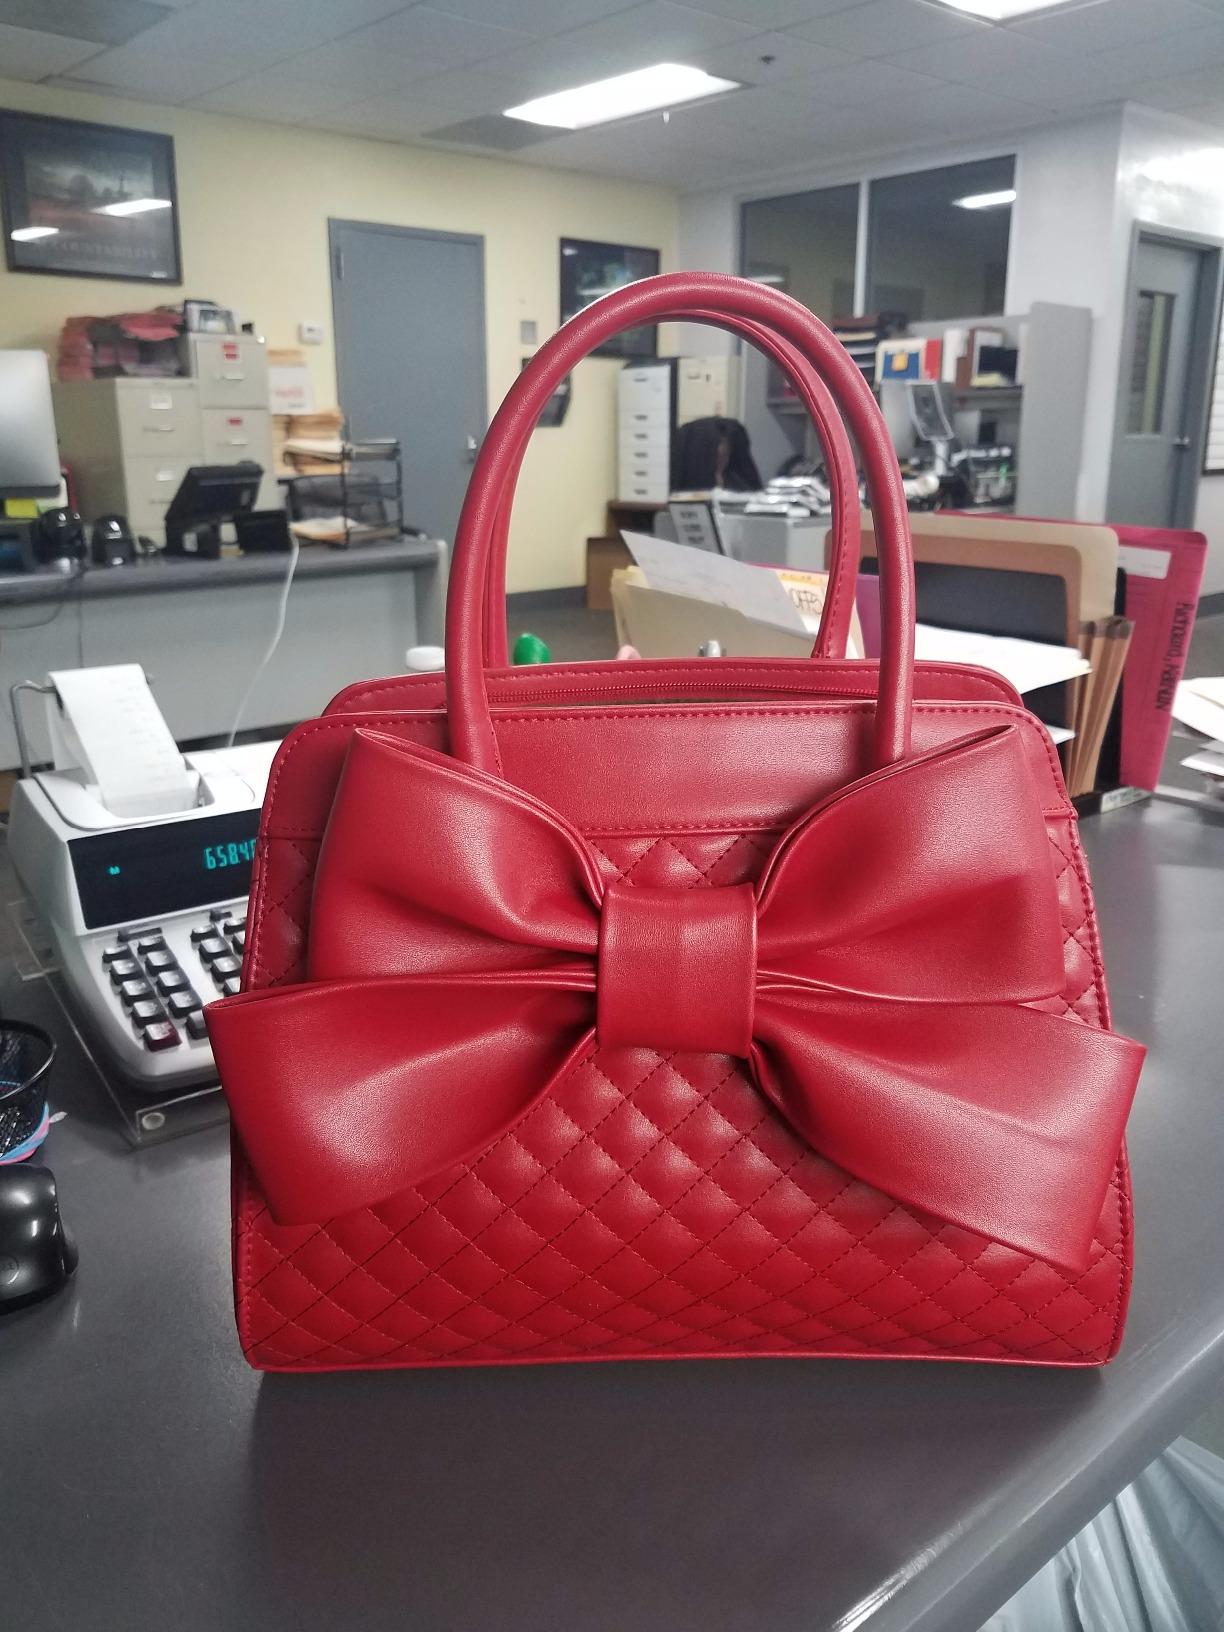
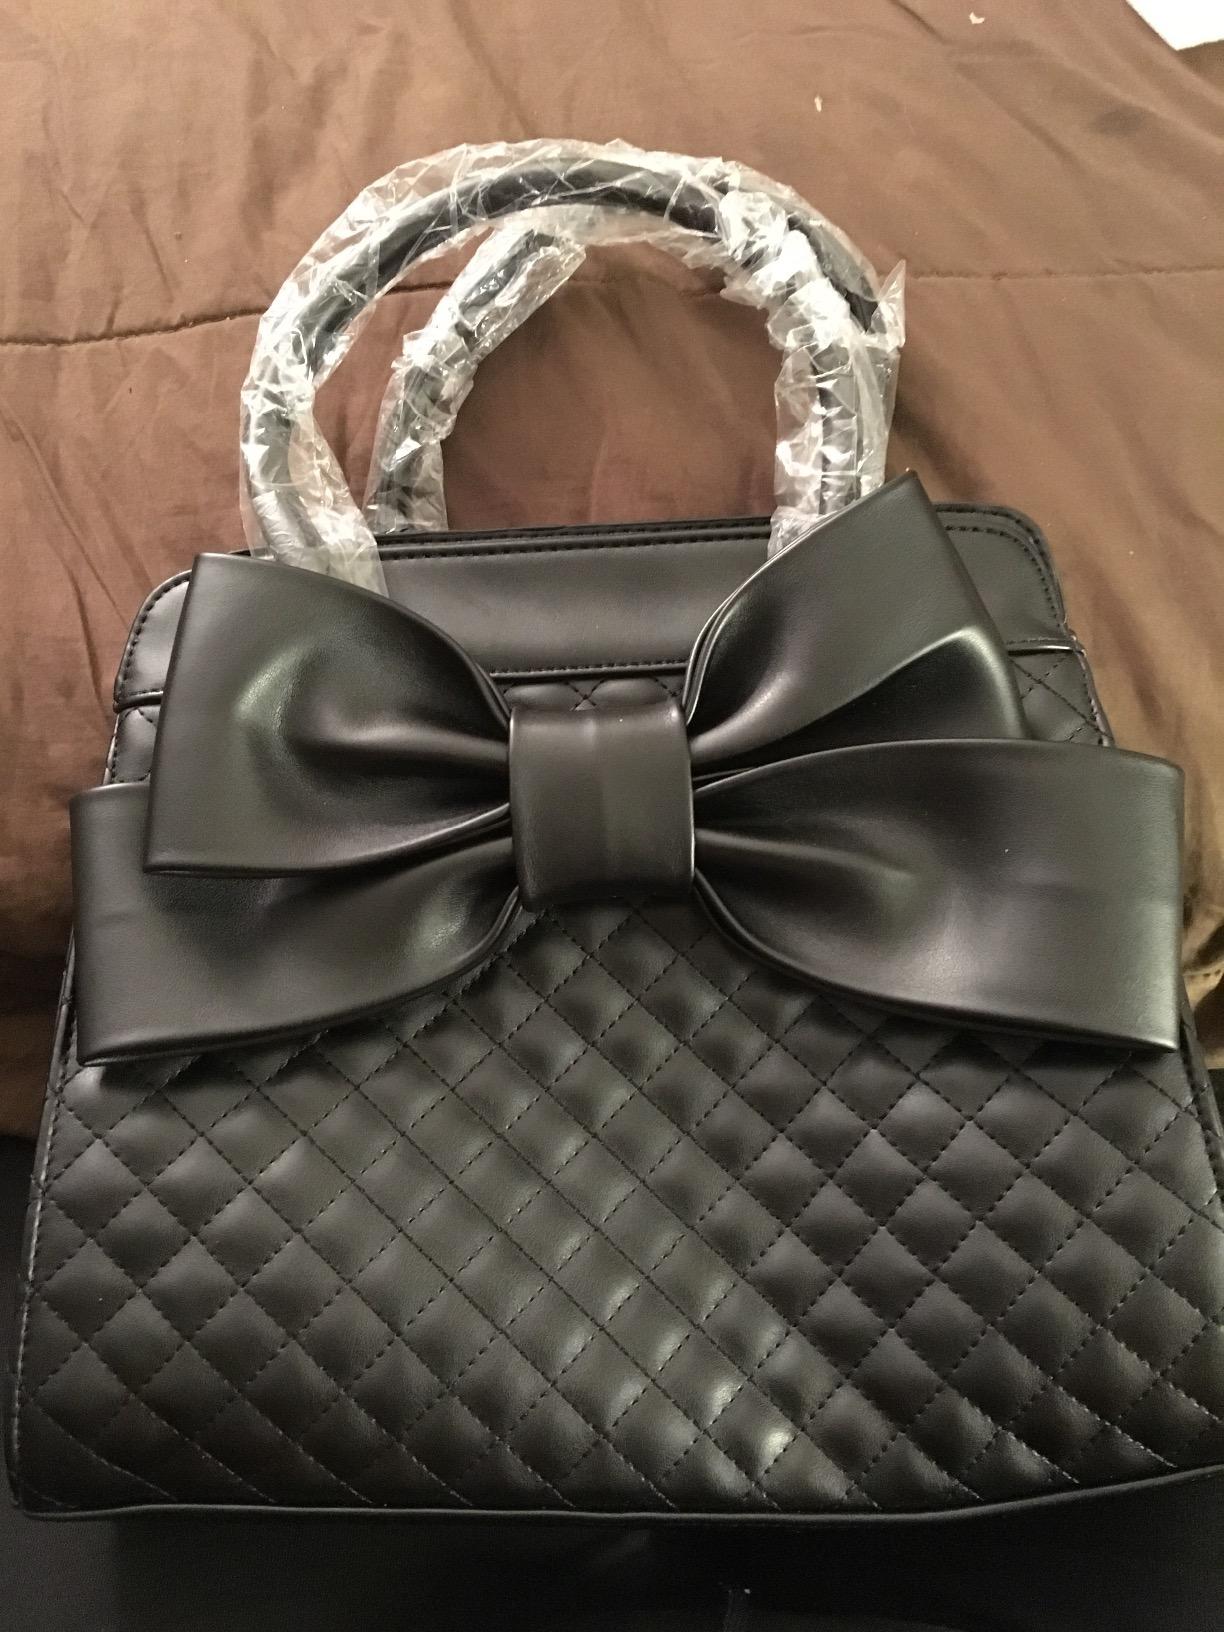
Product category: accessories_handbag
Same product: no